Pacheco Creek (Contra Costa County)

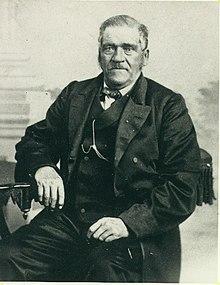
Pacheco Creak is named for Salvio Pacheco, a Californio ranchero, who owned Rancho Monte del Diablo.

Pacheco Creek is a waterway in central Contra Costa County, California, United States. It empties into Suisun Bay. It is formed by the intersection of Walnut Creek, Grayson Creek and Pine Creek.